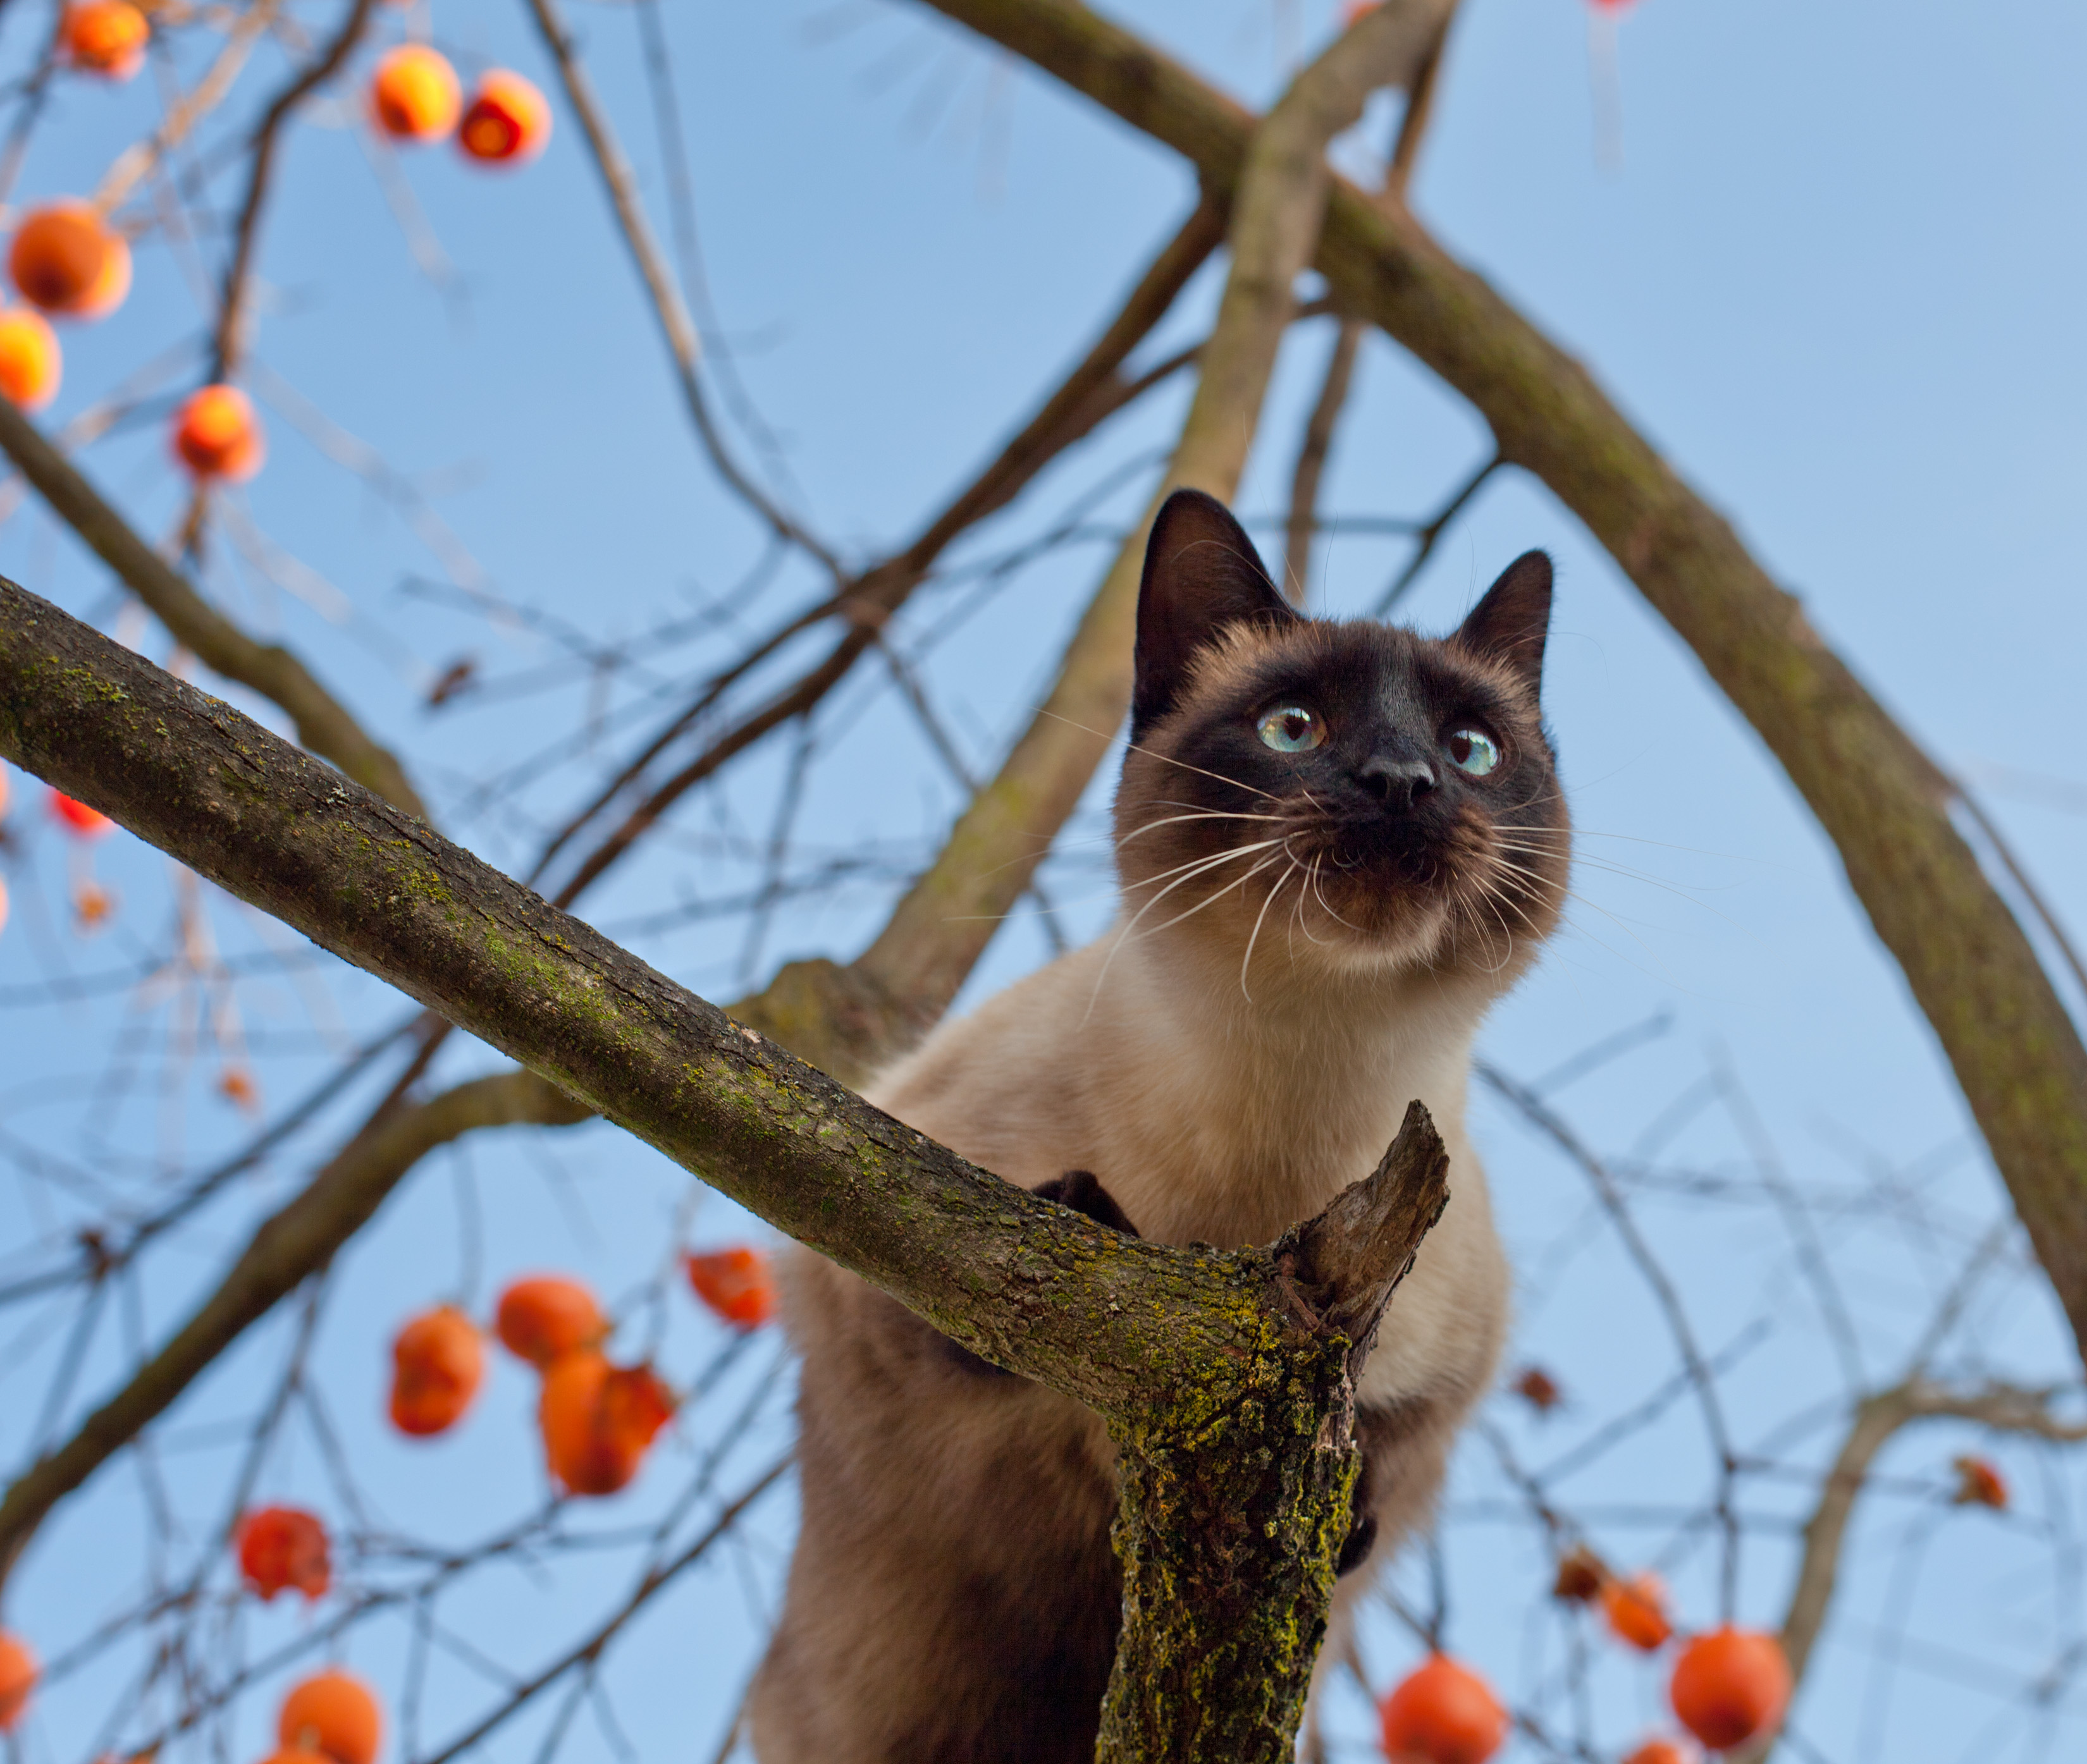
tree, branch, flower, wildlife, orange, cat, autumn, mammal, fauna, whiskers, vertebrate, up, persimmon, siamese, small to medium sized cats, cat like mammal